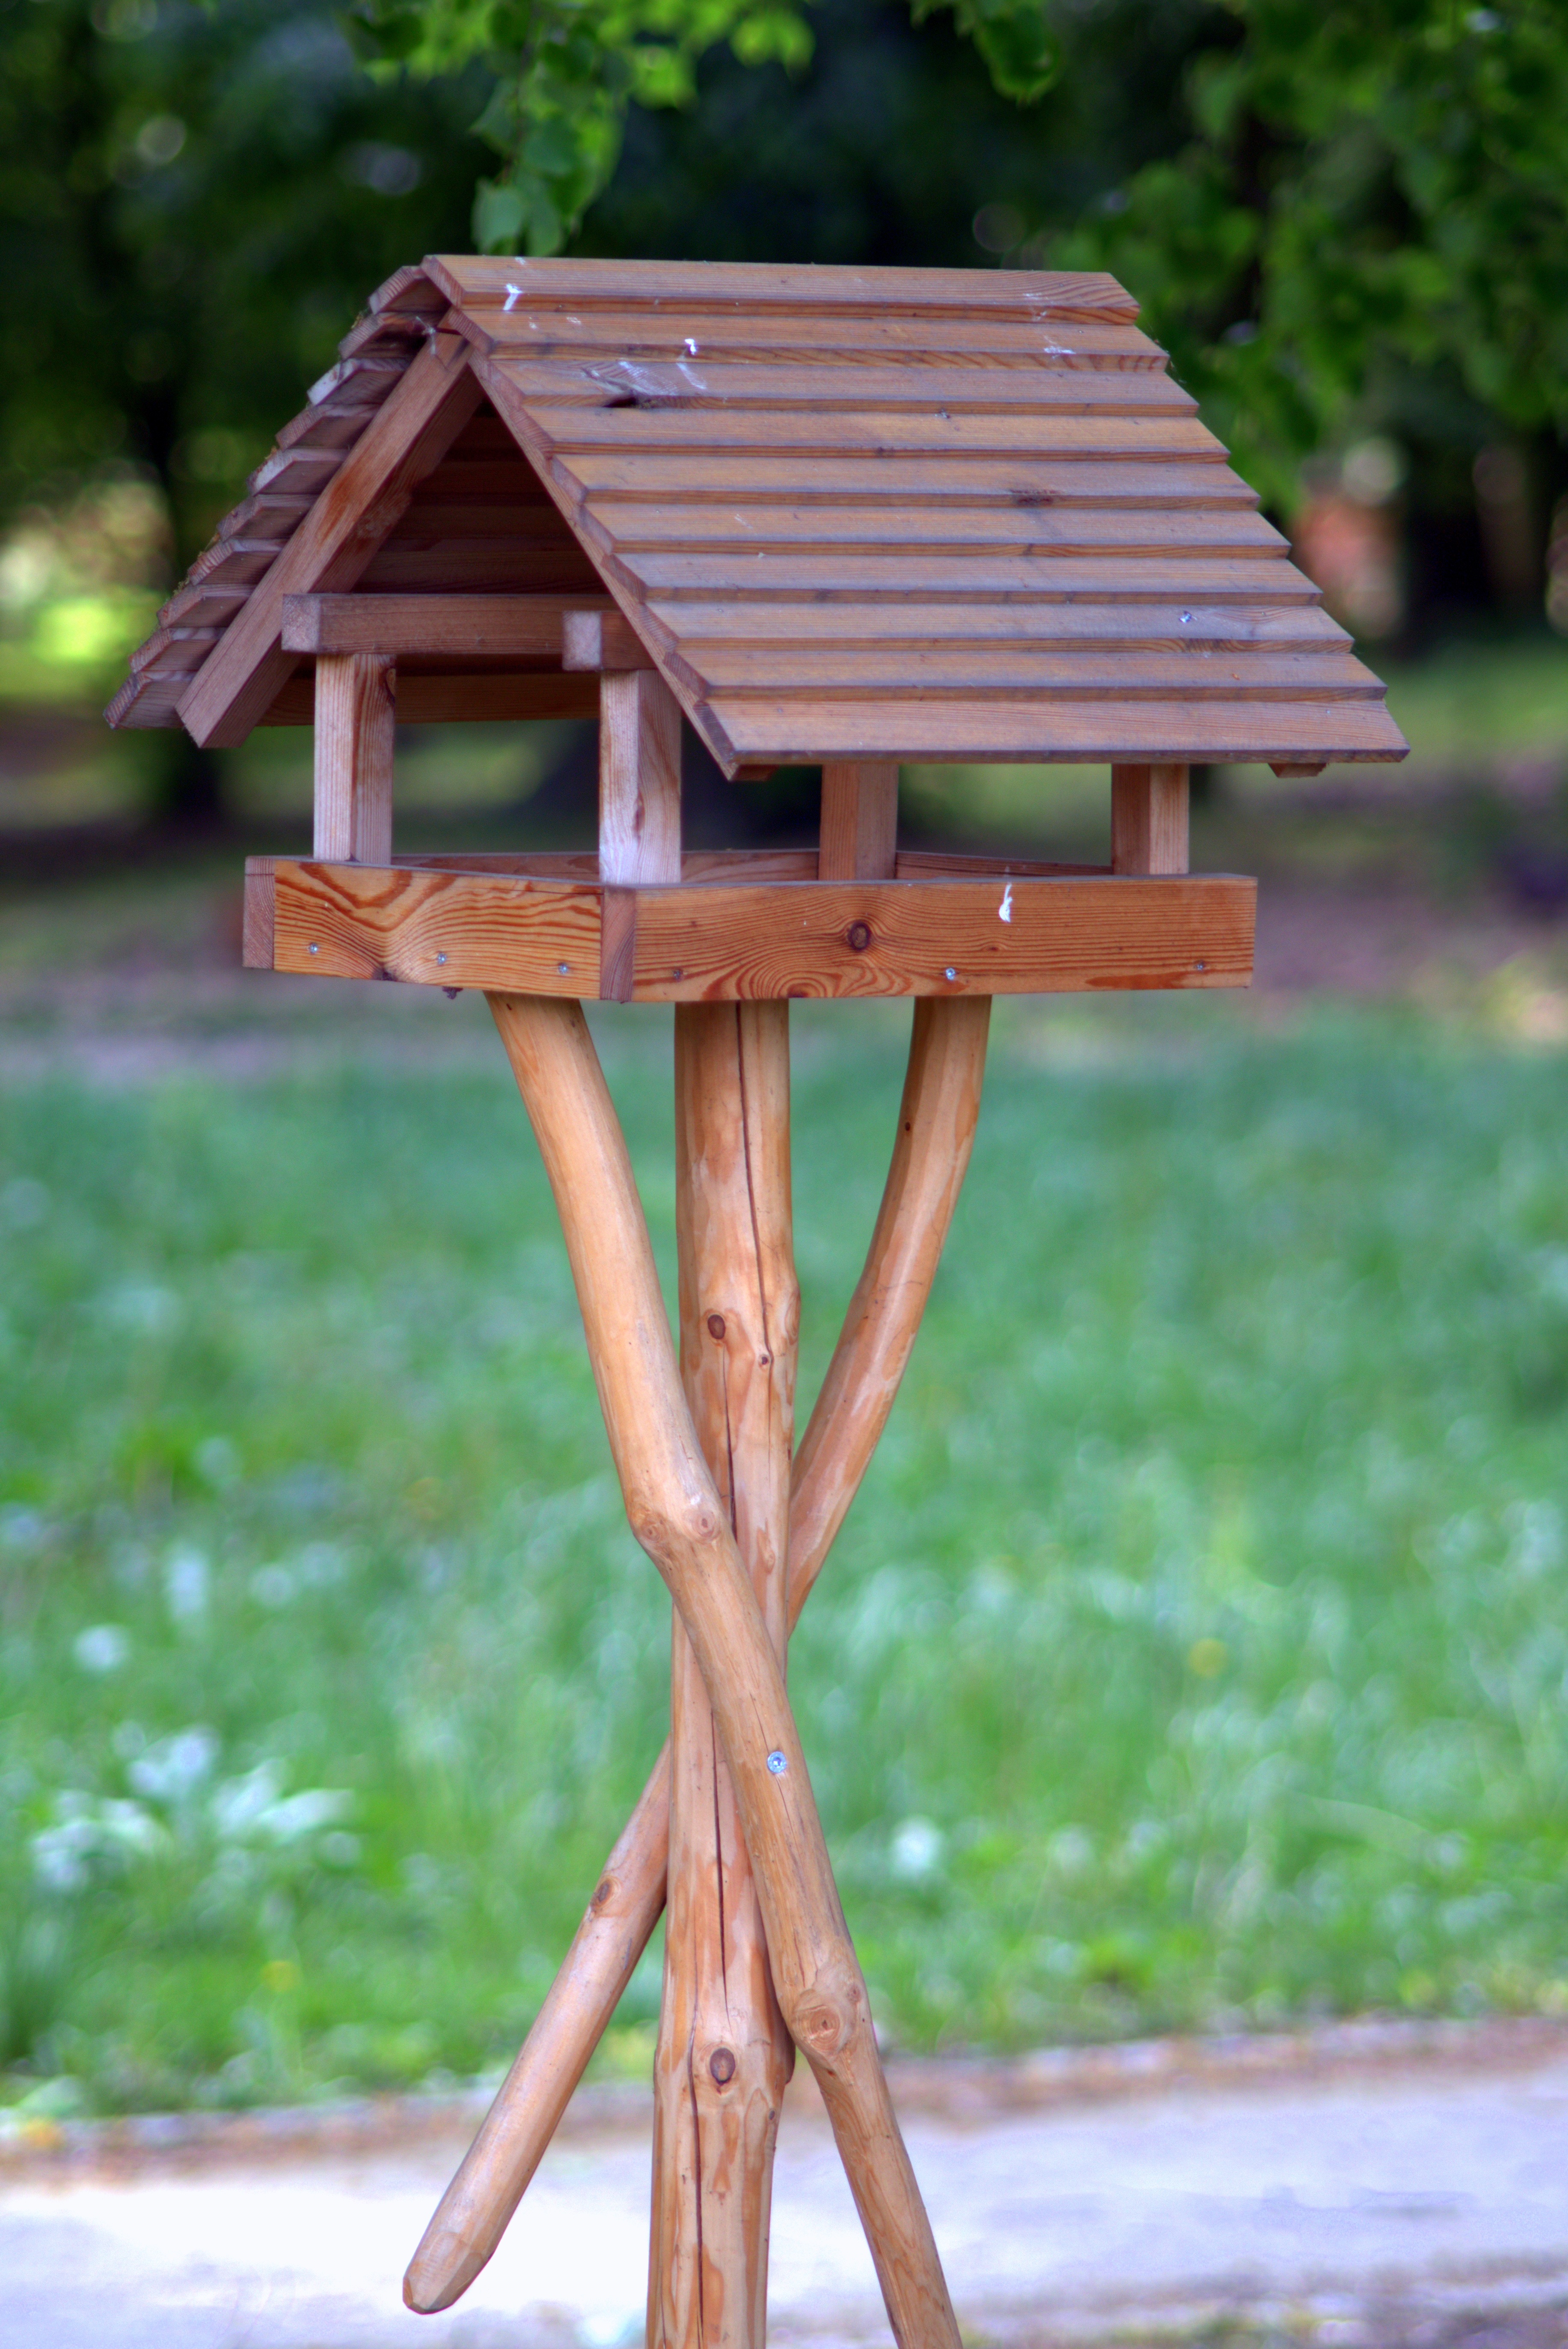
table, wood, shed, park, furniture, ornament, birds, sculpture, feeding, wooden, bird feeder, folk art, bird feeding tray, outdoor structure